Caroline Springs George Cross FC

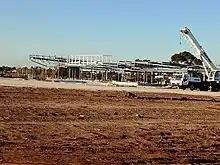
Development of the Fraser Rise Sporting Complex

On 4 June 2015, Jamie Chetcuti, the president of Sunshine George Cross, announced that following the sale of Chaplin Reserve, the club is "currently working with a municipality with the intent of developing a state of the art facility that George Cross juniors and senior’s players, staff and parents will call home". Chaplin Reserve will be converted into townhouses, while Georgies will move out to a new facility in Fraser Rise, which will become a home base for both the club's senior and junior sides.